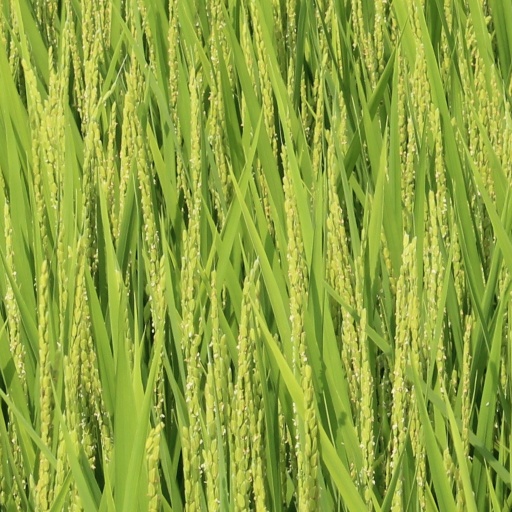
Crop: rice